Texas Recreational Road 3

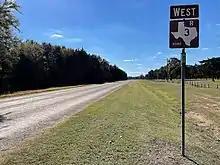
RE 3 looking westward near its eastern terminus

RE 3 begins at a T-intersection with FM 273 (White Shed Road) in the unincorporated community of White Shed approximately north of the city of Bonham. Along its entire length, the highway runs as a two-lane, undivided roadway. For its first , the route travels in a northeastern direction. The roadway makes two wide bends through largely agricultural land along this stretch. After intersecting Circle Drive, approximately into its course, the highway travels into more residential and densely forested areas along the southern shore of Lake Bonham. Near its midpoint, the road intersects County Road 2607 (CR 2607), a residential street which travels southward. Continuing eastward, the highway passes two additional residential streets to its north and a large self storage facility to its south. After a T-intersection with CR 2608 to the south, the roadway passes Bonham City Lake Recreation Area (Lake Bonham Park) to its north. The park provides publicly accessible recreational facilities on Lake Bonham, including a boat ramp, restrooms, and camping sites. At the eastern edge of the park, the road reaches its eastern terminus, an intersection with CR 2610 (Old Bonham Lake Road), after traveling a total distance of .